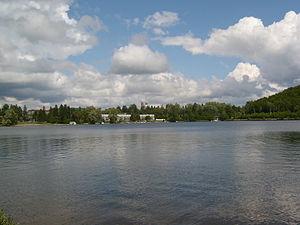
Sainte-Agathe-des-Monts - Québec - Canada
Le Critérium du Québec 1979, disputé du 13 au 16 septembre 1979, est la soixante-et-onzième manche du championnat du monde des rallyes courue depuis 1973, et la huitième manche du championnat du monde des rallyes 1979.
Sainte-Agathe-des-Monts est une ville du Québec située dans la municipalité régionale de comté Les Laurentides, dans la région administrative des Laurentides. Elle est nommée en l’honneur d’Agathe de Catane.